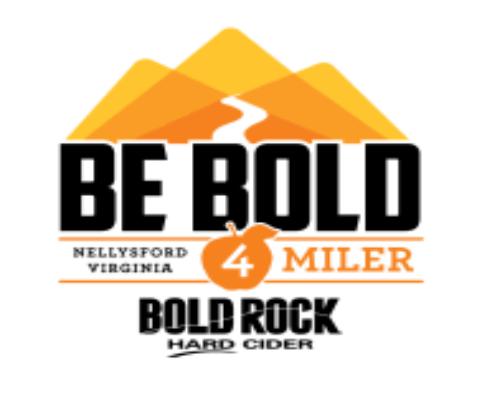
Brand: Bold Rock Hard Cider
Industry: Food